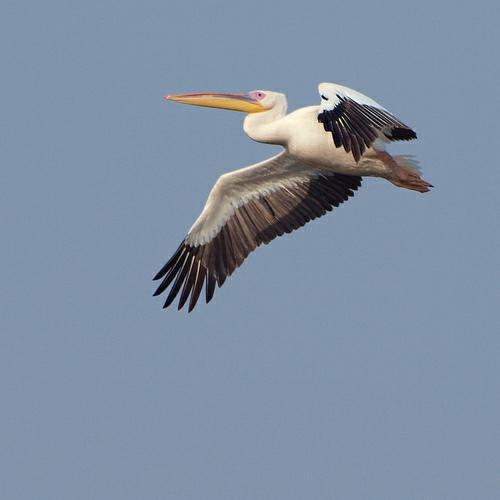
A photo of a white pelican